Bread in culture

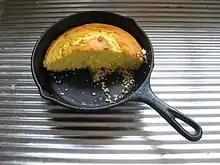
Cornbread is a popular Native American cuisine

Traditional breads in the United States include cornbreads and various quick breads, such as biscuits. Rolls, made from wheat flour and yeast, are another popular and traditional bread, eaten with the dinner meal.